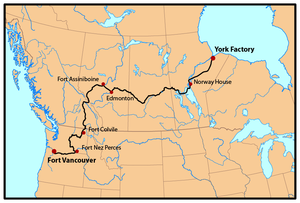
Le col Athabasca est un col de montagne des montagnes Rocheuses situé sur la frontière entre l'Alberta et la Colombie-Britannique. Il est reconnu comme lieu historique national.
Le York Factory Express ou le Columbia Express était un ensemble de relais exploité par la Compagnie de la Baie d'Hudson au début du XIXᵉ siècle, entre York Factory sur la baie d'Hudson et Fort Vancouver à l'ouest. Il ne servait pas seulement à transporter les fourrures et des fournitures mais aussi à transmettre rapidement des lettres.